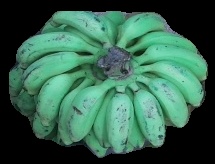
Variety: elakki-bale
Grade: grade3